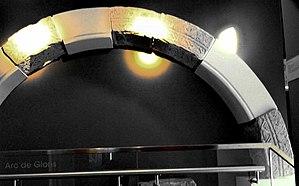
La liste des biens classés de la Communauté française de Belgique est une liste de biens considérés comme exceptionnels situés en Région wallonne et en Région de Bruxelles-Capitale.
L'histoire de la Wallonie peut être divisée en trois chapitres :
La Liste du patrimoine mobilier classé à Liège est une liste composée des biens classés de la Communauté française exposés ou situés à Liège.